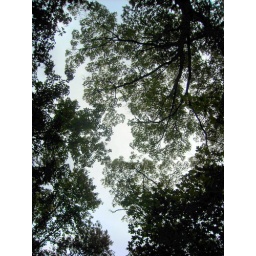
sky in trees